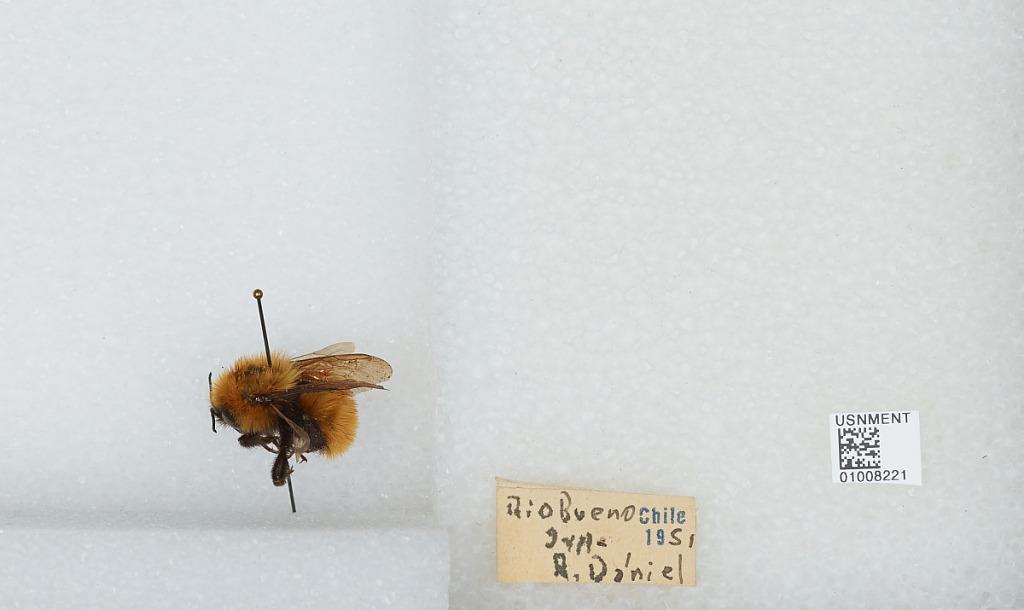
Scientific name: Bombus (Fervidobombus) dahlbomii Guérin
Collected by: A. Daniel
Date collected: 1951-6-1
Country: Chile
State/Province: Los Rios
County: El Ranco
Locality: Rio Bueno
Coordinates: -40.32, -72.97